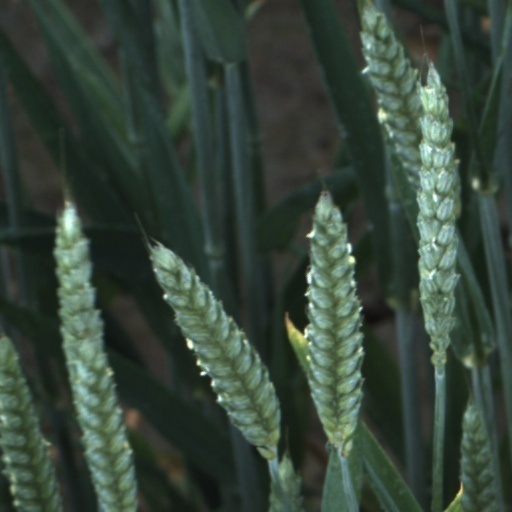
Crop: wheat